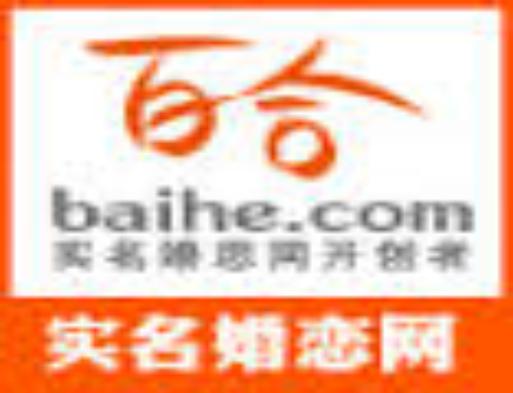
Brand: Baihe
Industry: Others